Knife Edge Two Piece 1962–65

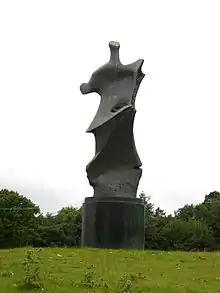
"Standing Figure (Knife Edge)", 1961

By 1960 Moore was moving on from his earlier works, directly inspired by the human form and with textured surfaces, such as "Draped Seated Woman 1957–58", to more rounded abstract shapes, inspired by the shapes of stones or bones. Moore made a connected work in 1961, also inspired by bone, "Standing Figure (Knife Edge)" (LH 482).